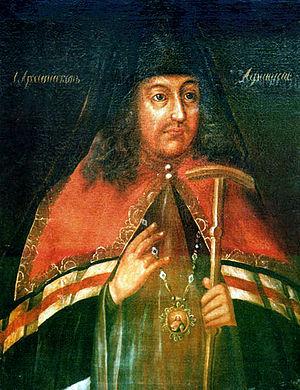
Afanasii ou Athanase de Kholmogory est un évêque russe qui joua un rôle important dans la lutte de l'Église orthodoxe contre les Vieux-Croyants dans la Russie septentrionale.
Le thé en Russie fait son apparition au XVIIᵉ siècle lorsque des dirigeants mongols en offrent au tsar Michel Iᵉʳ. Il gagne en popularité après le traité de Nertchinsk, qui marque la naissance de la route de Sibérie. À la fin du XVIIIᵉ siècle, la boisson finit par se démocratiser dans tout le pays et le samovar devient rapidement le symbole du thé dans la littérature et l'imaginaire collectif. Le XXᵉ siècle connait paradoxalement des difficultés d'approvisionnement alors que de grandes campagnes sont lancées pour combattre l'alcoolisme en lui substituant cette boisson au travail et dans l'armée.